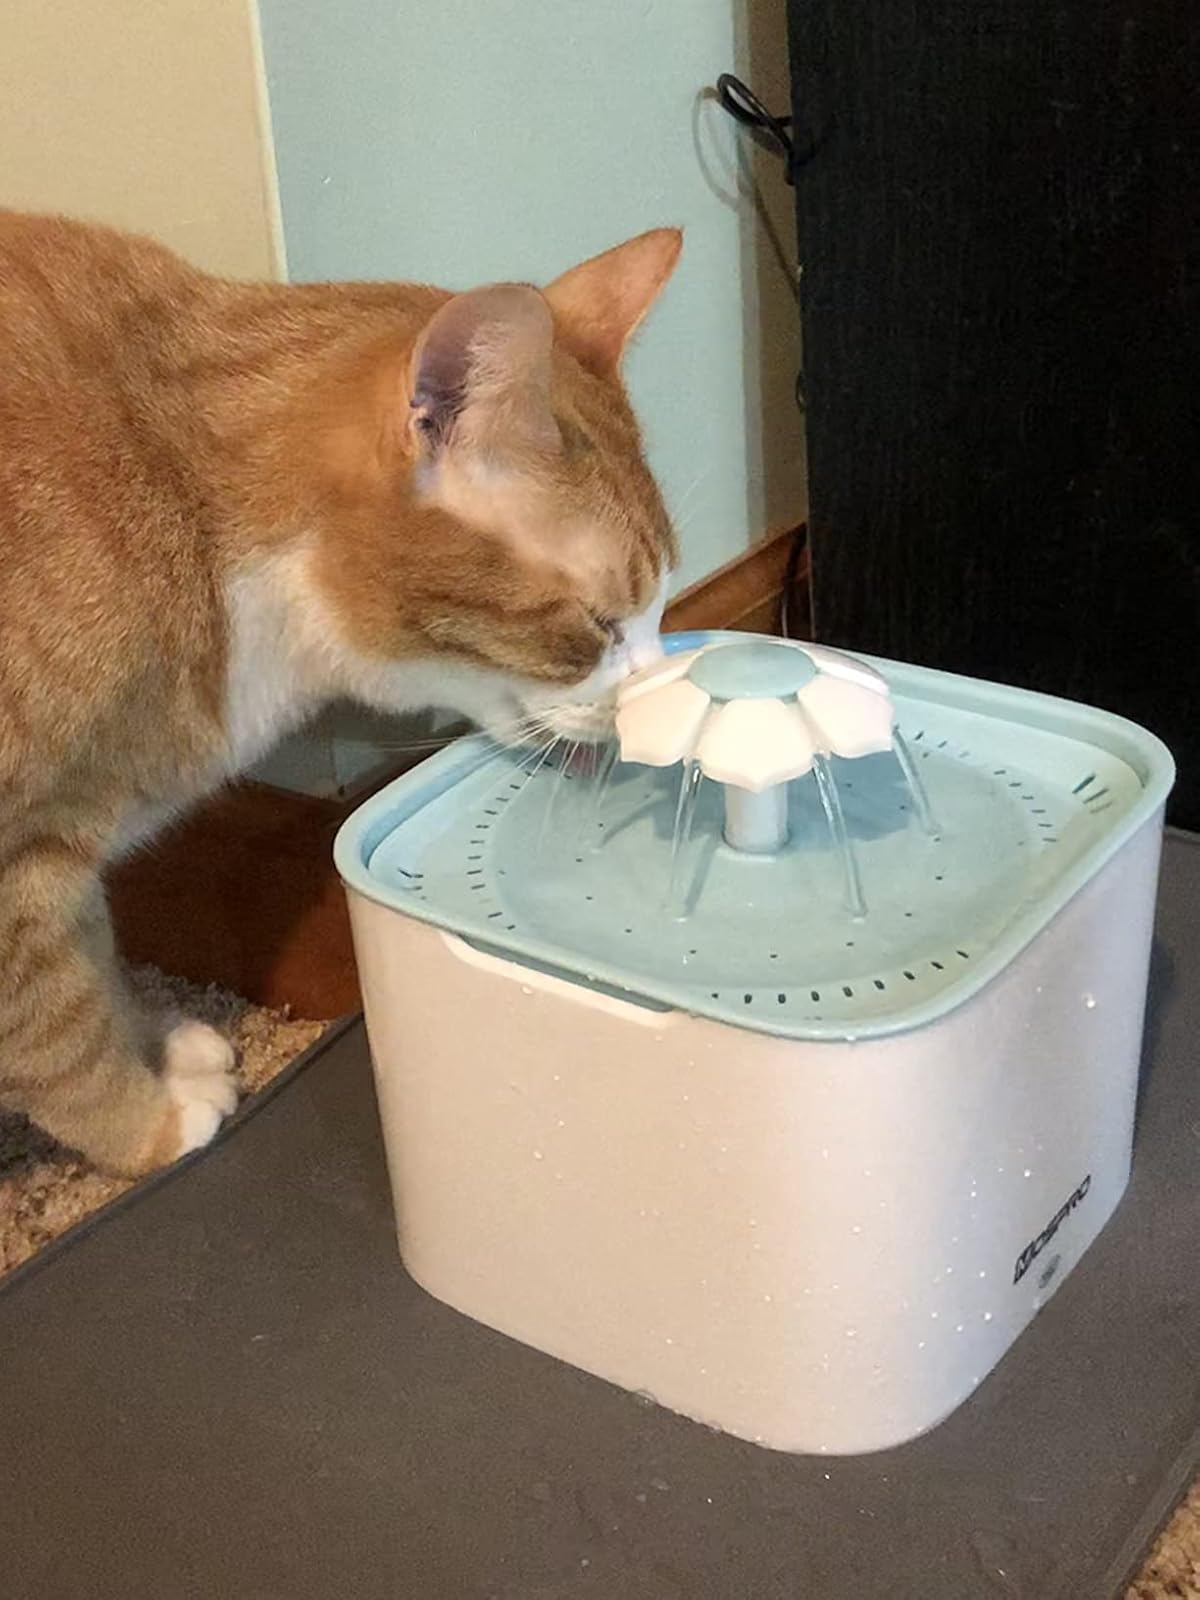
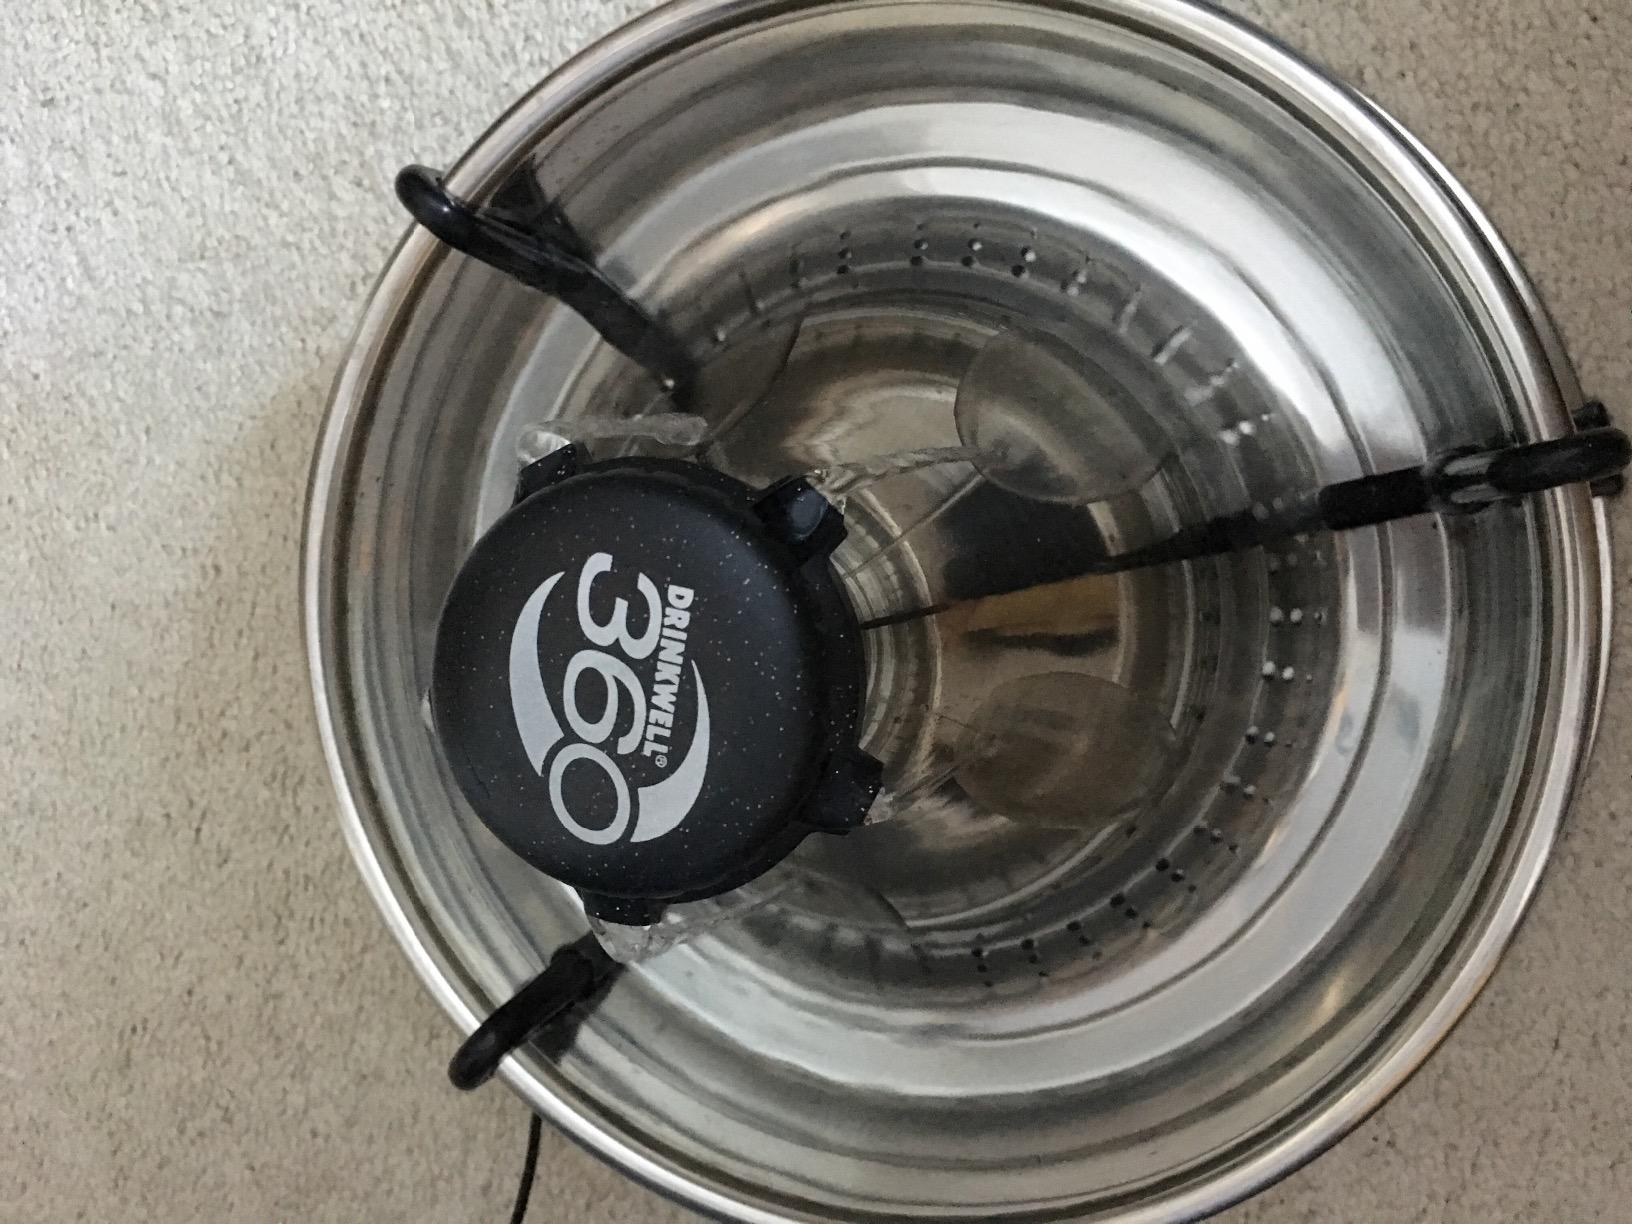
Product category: items_bowl
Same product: no